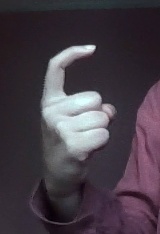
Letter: ra